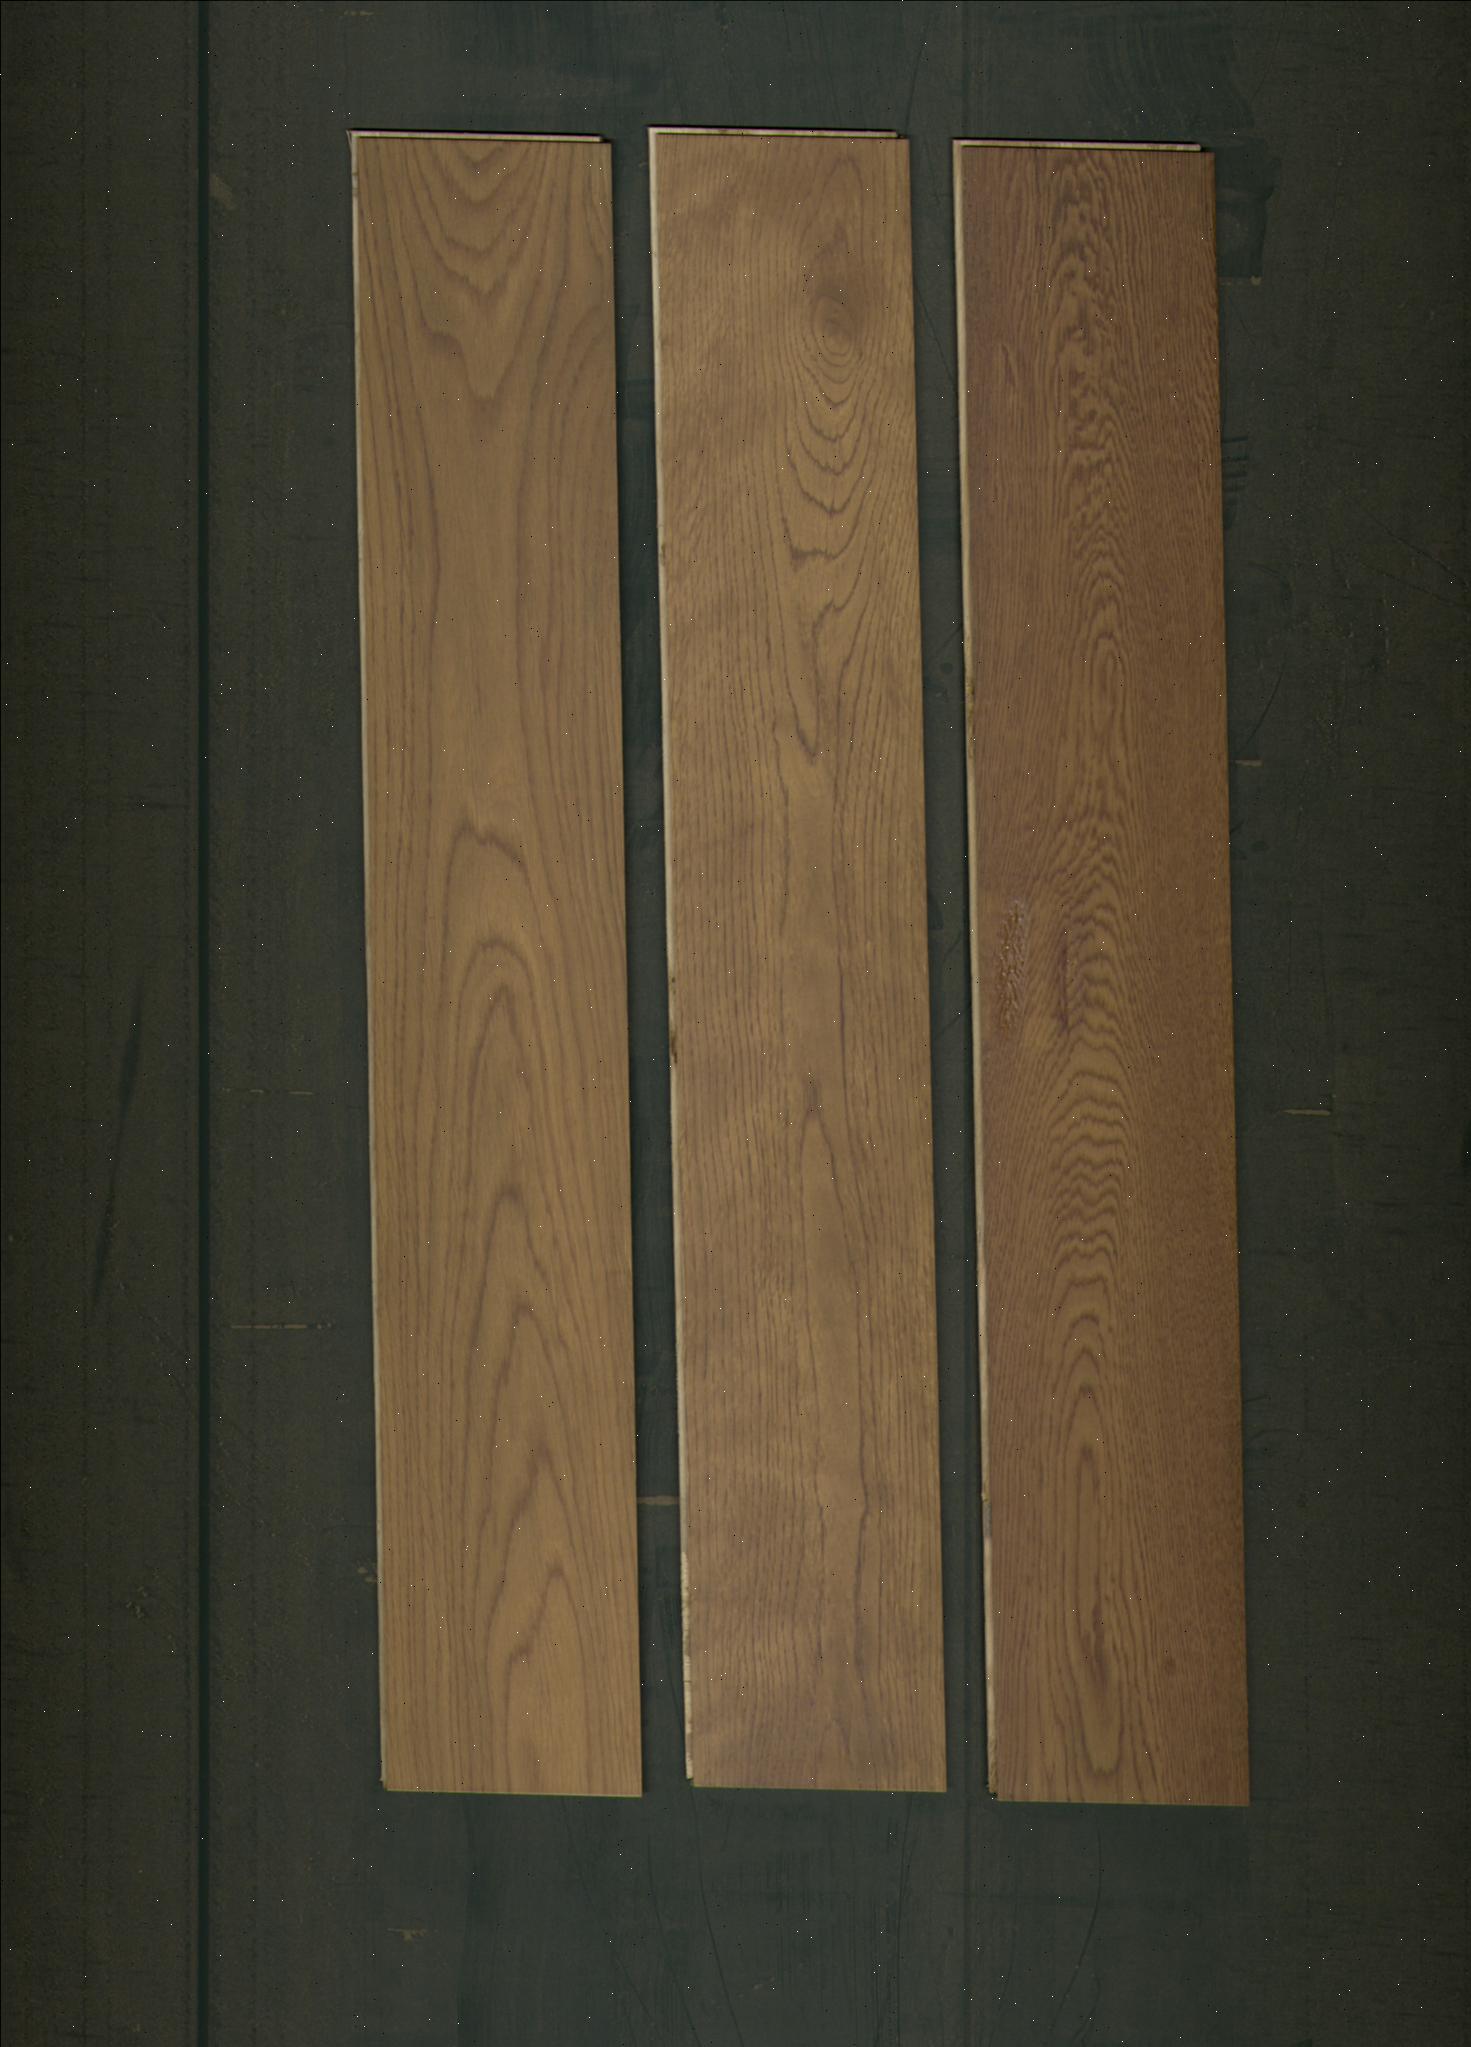
Label: mixers